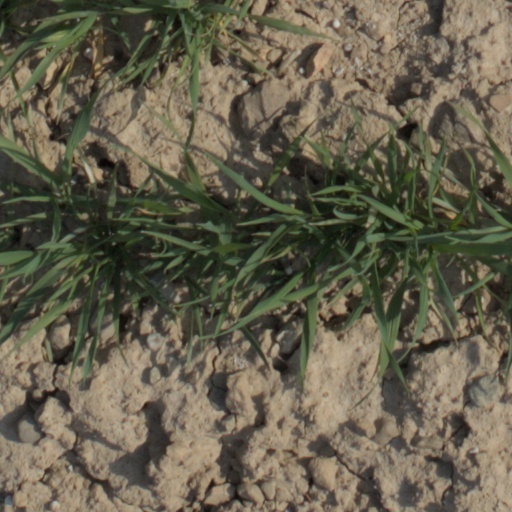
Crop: wheat